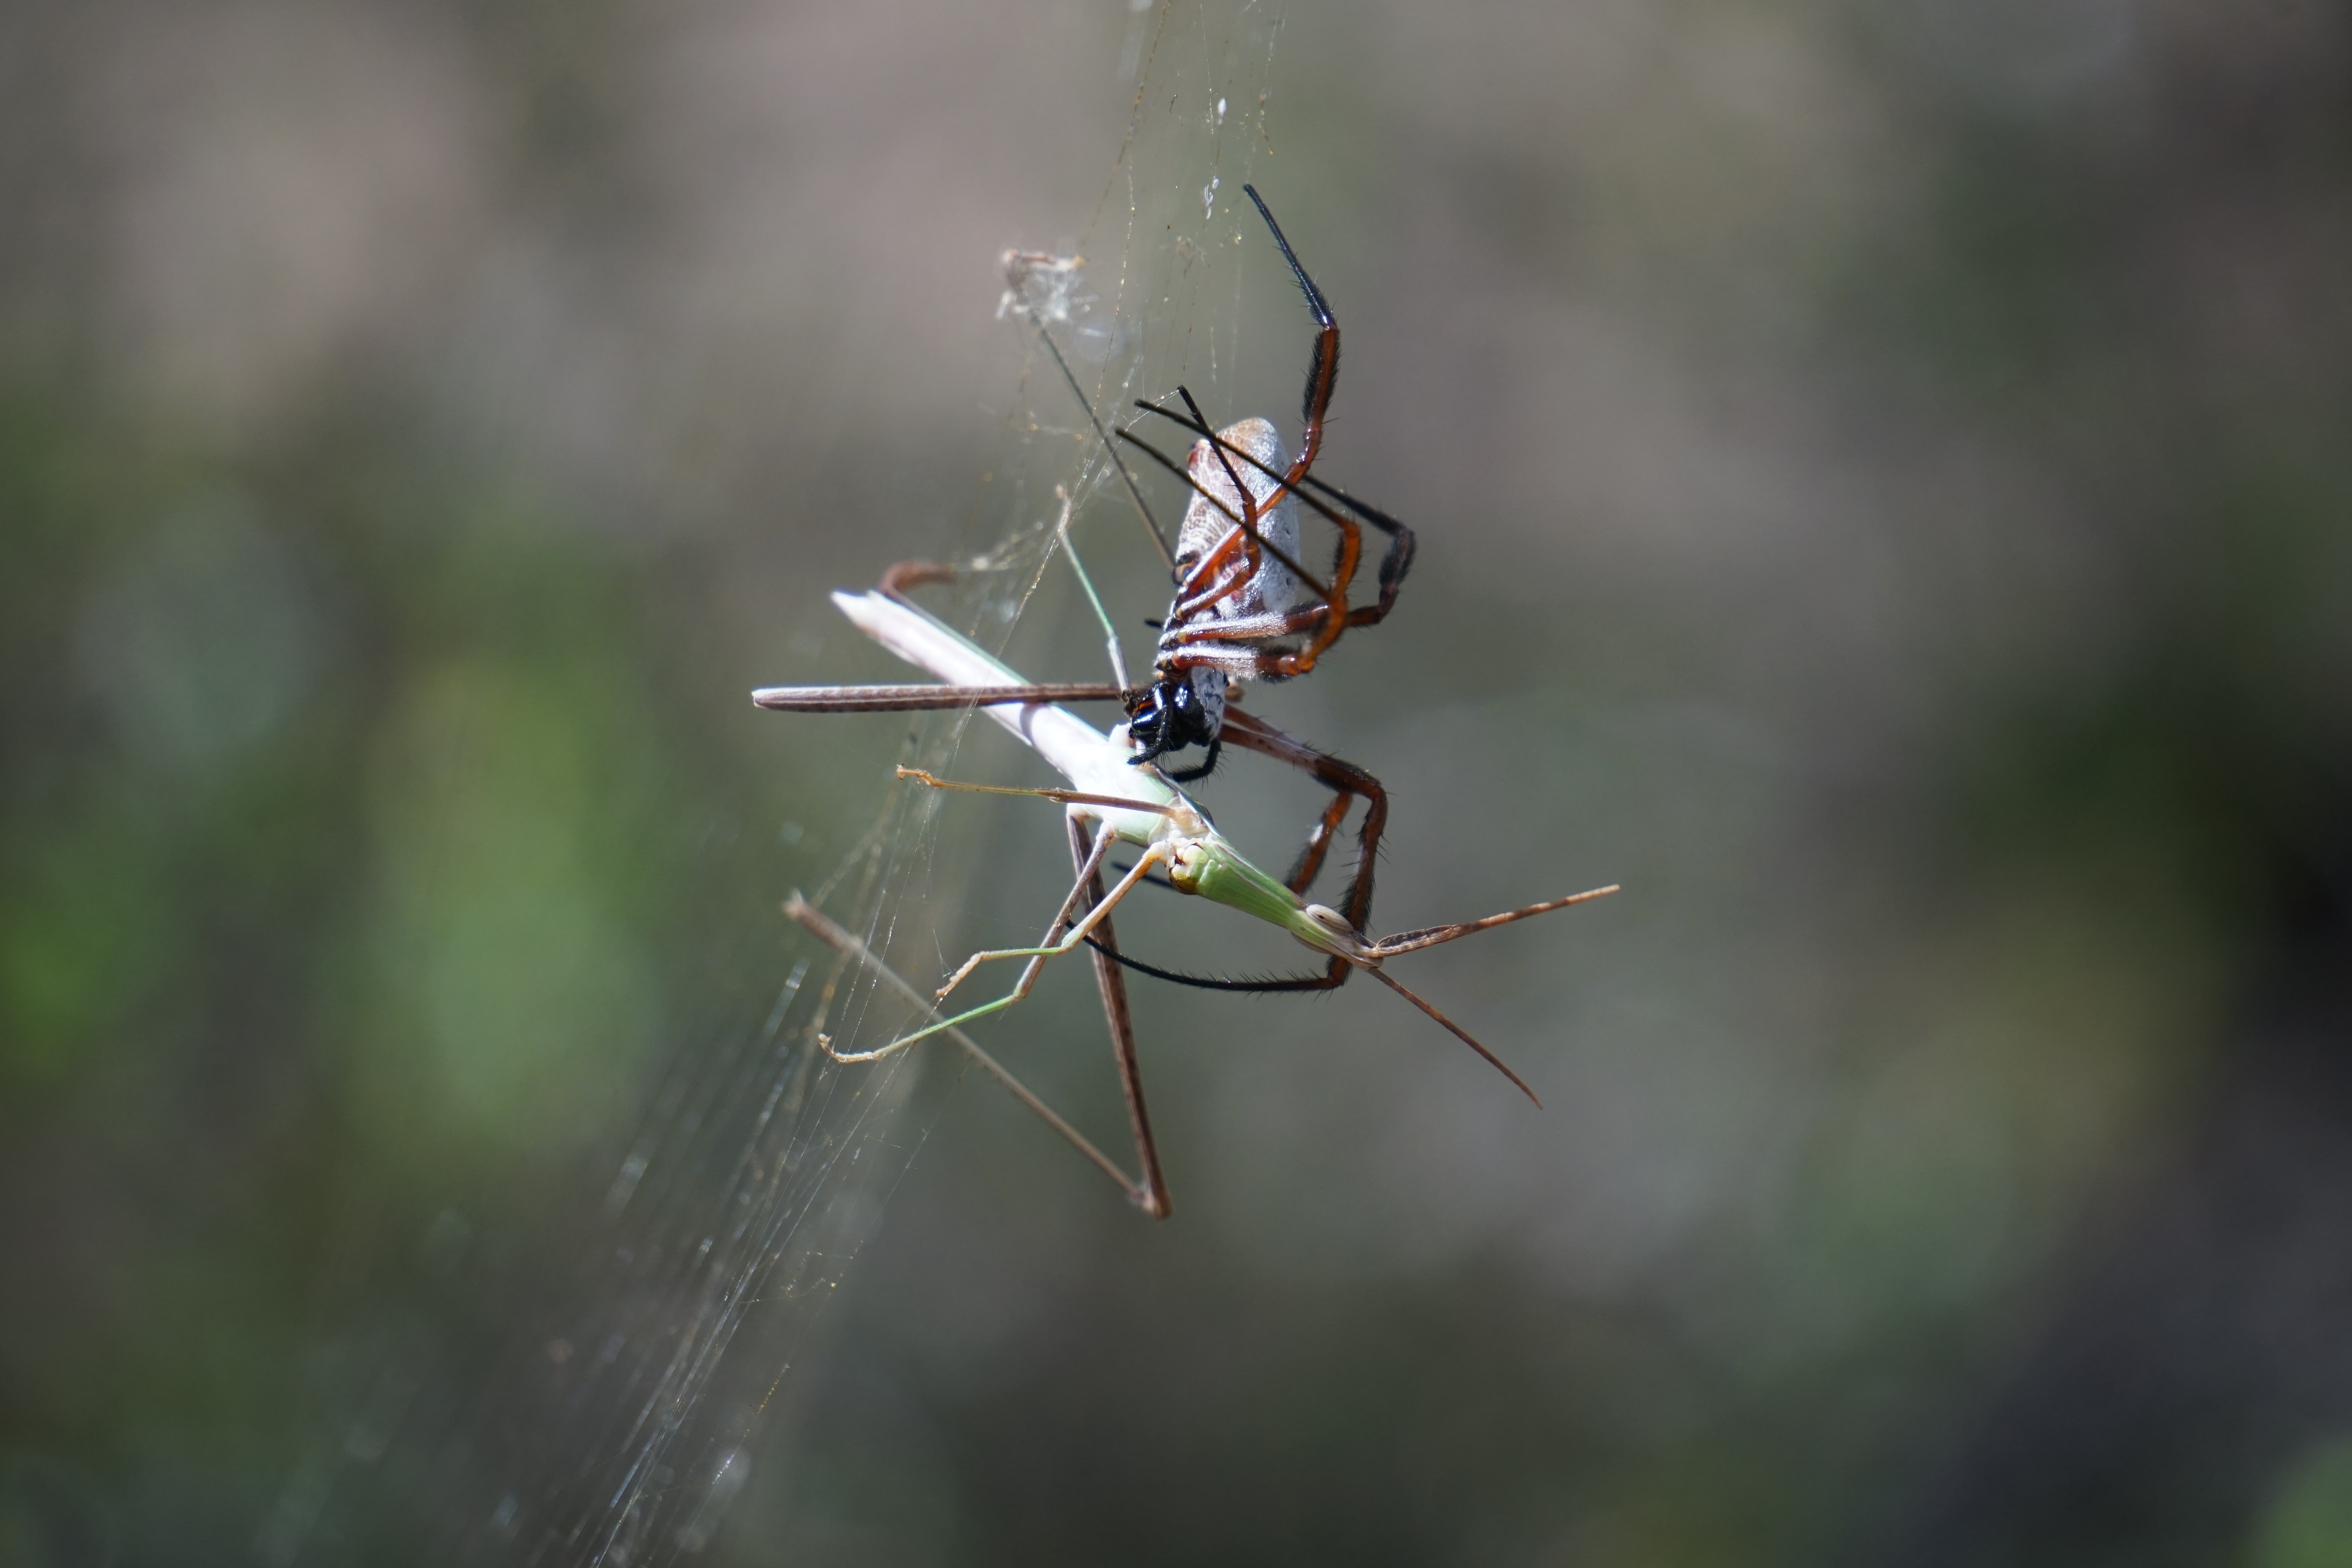
nature, insect, fauna, invertebrate, close up, spider, arachnid, argiope, macro photography, arthropod, arachnophobia, european garden spider, araneus, orb weaver, golden orb weaver, nephila, orb weaver spider, yellow garden spider